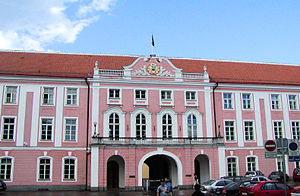
Tallinn / Seværdigheder
Toompea Loss, den estistiske parlamentsbygning